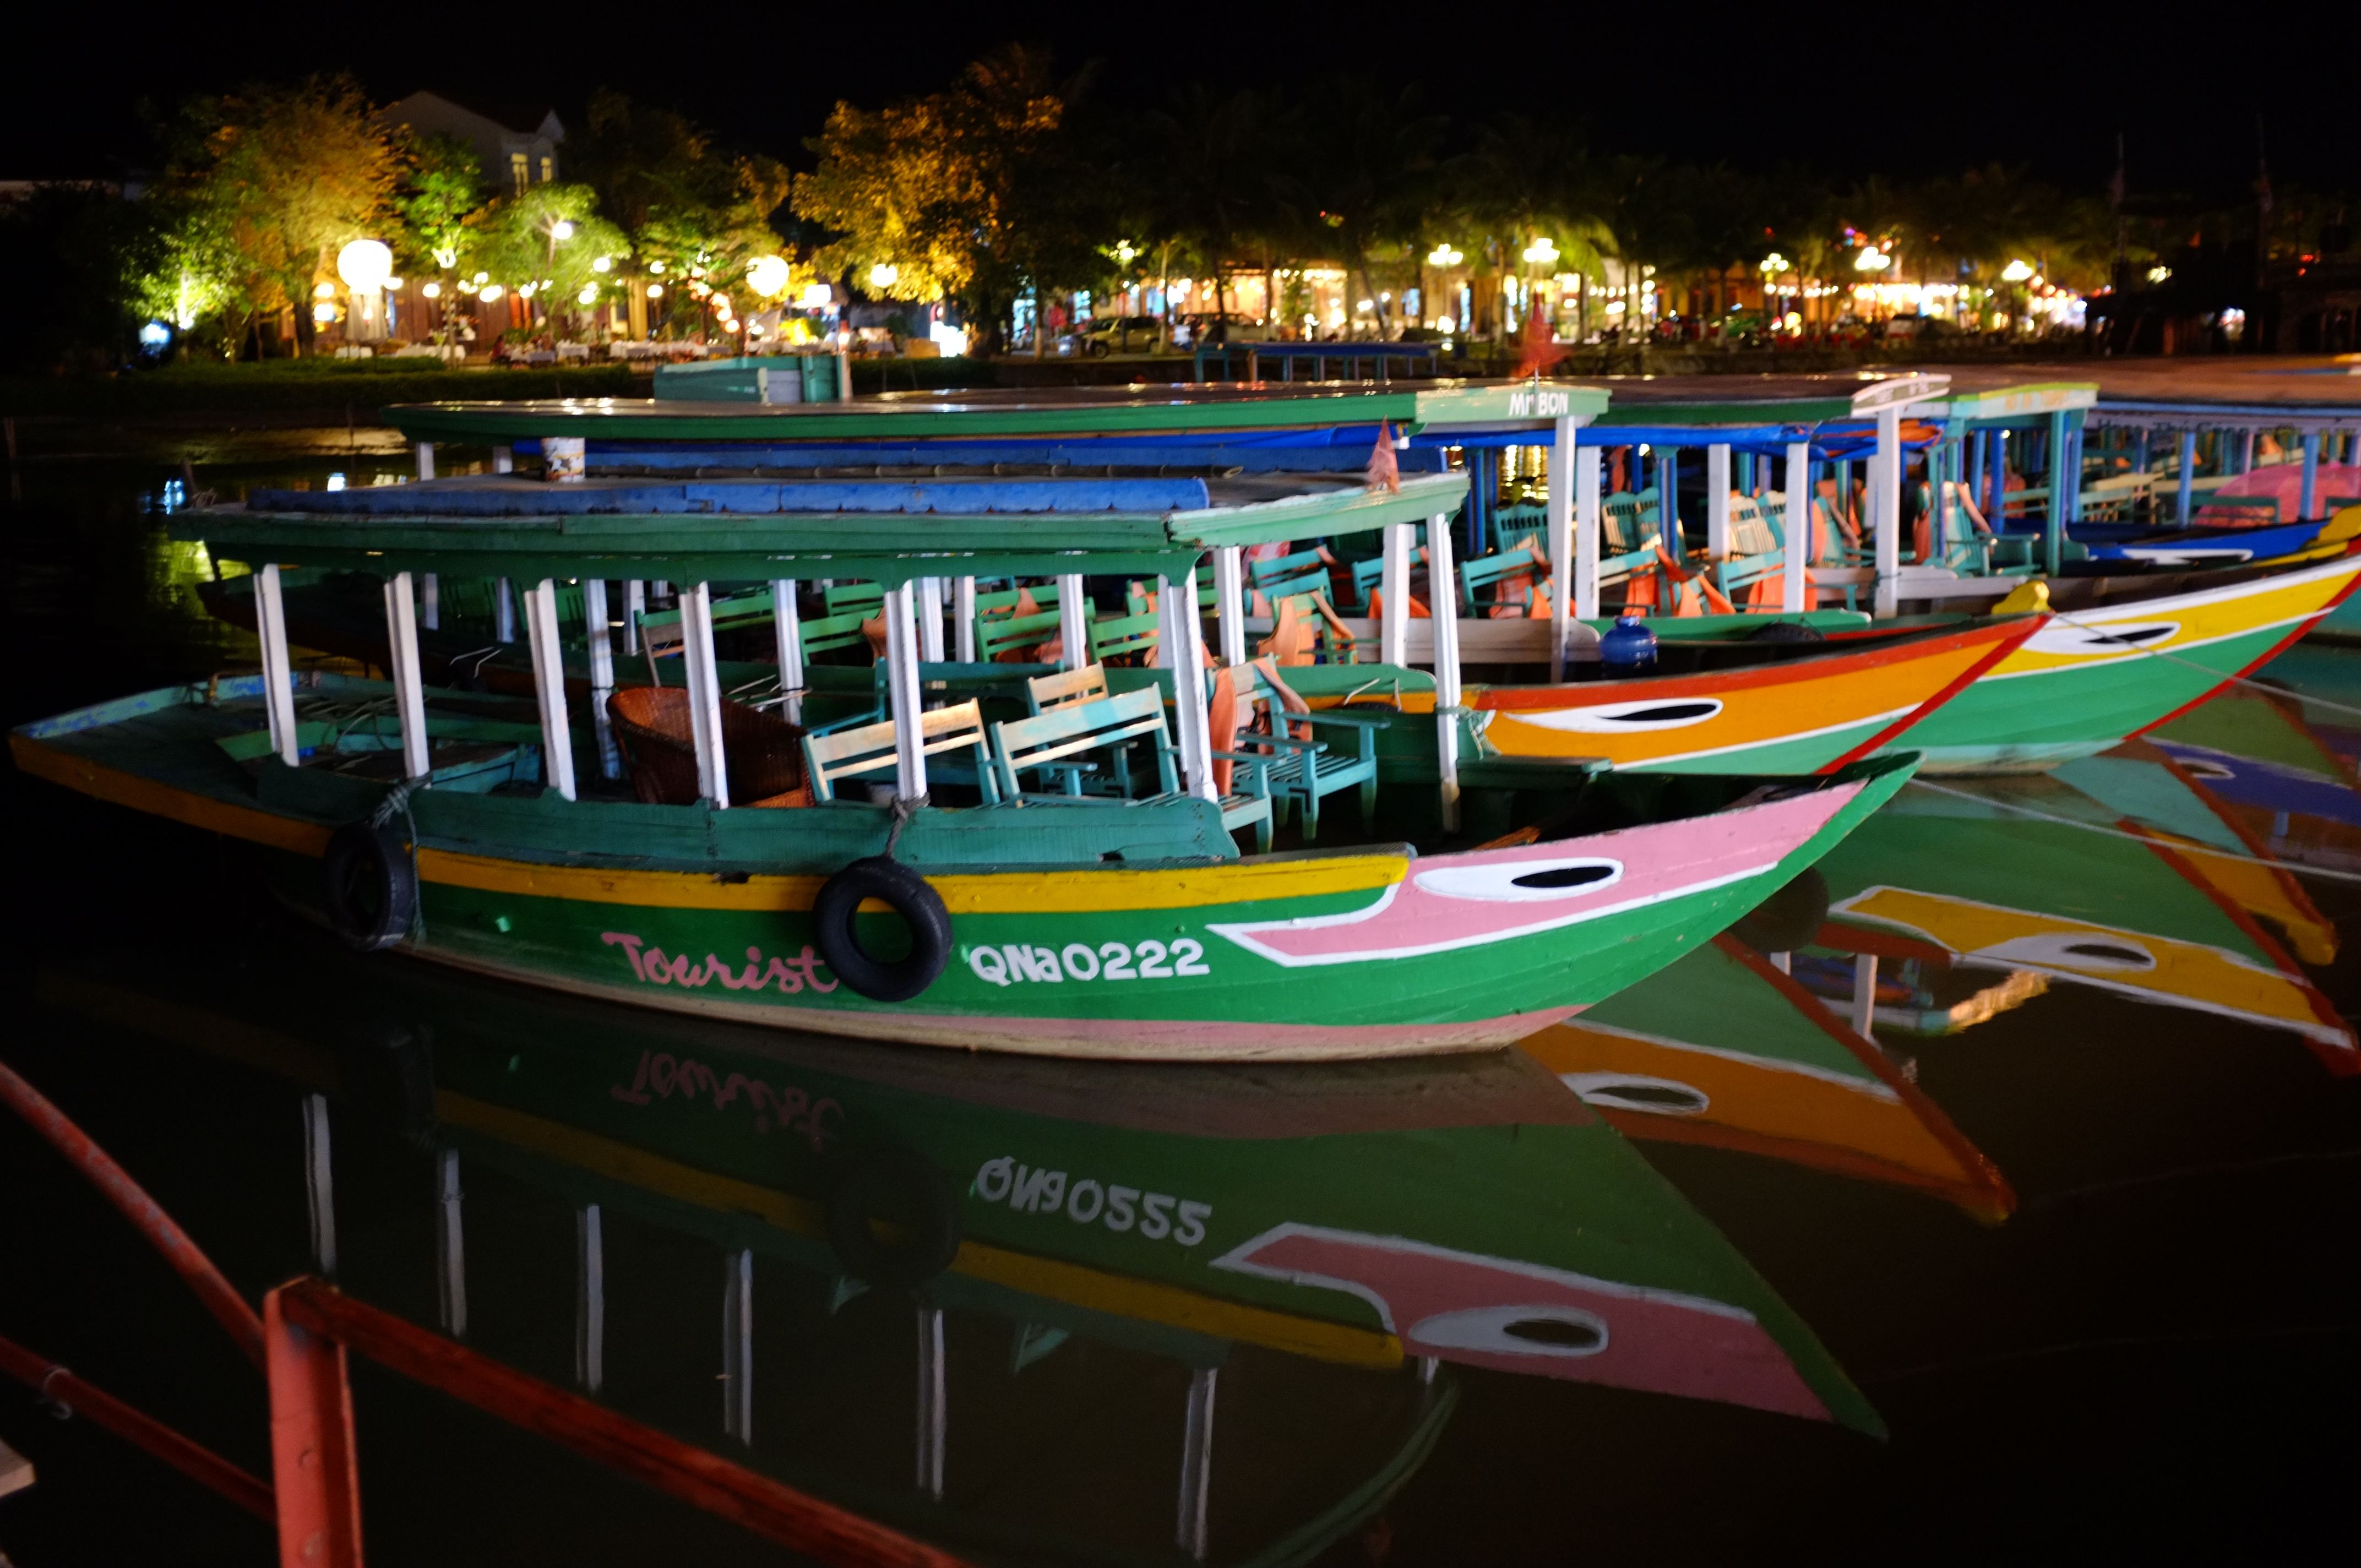
boat, night, vehicle, asia, waterway, boating, unesco, watercraft, vietnam, worldheritage, welterbe